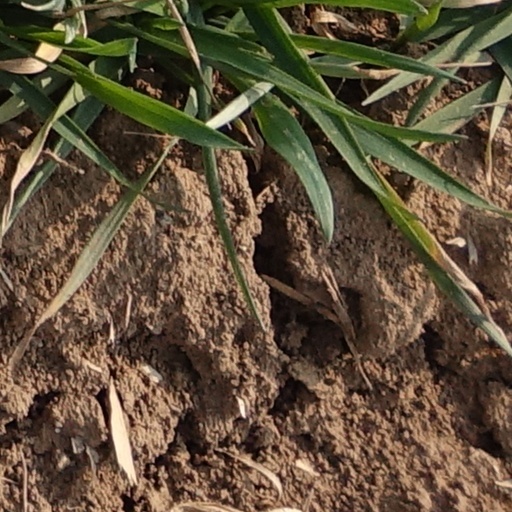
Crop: wheat